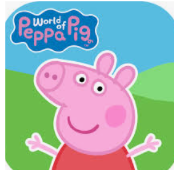
Portrait style: Cartoon Portrait